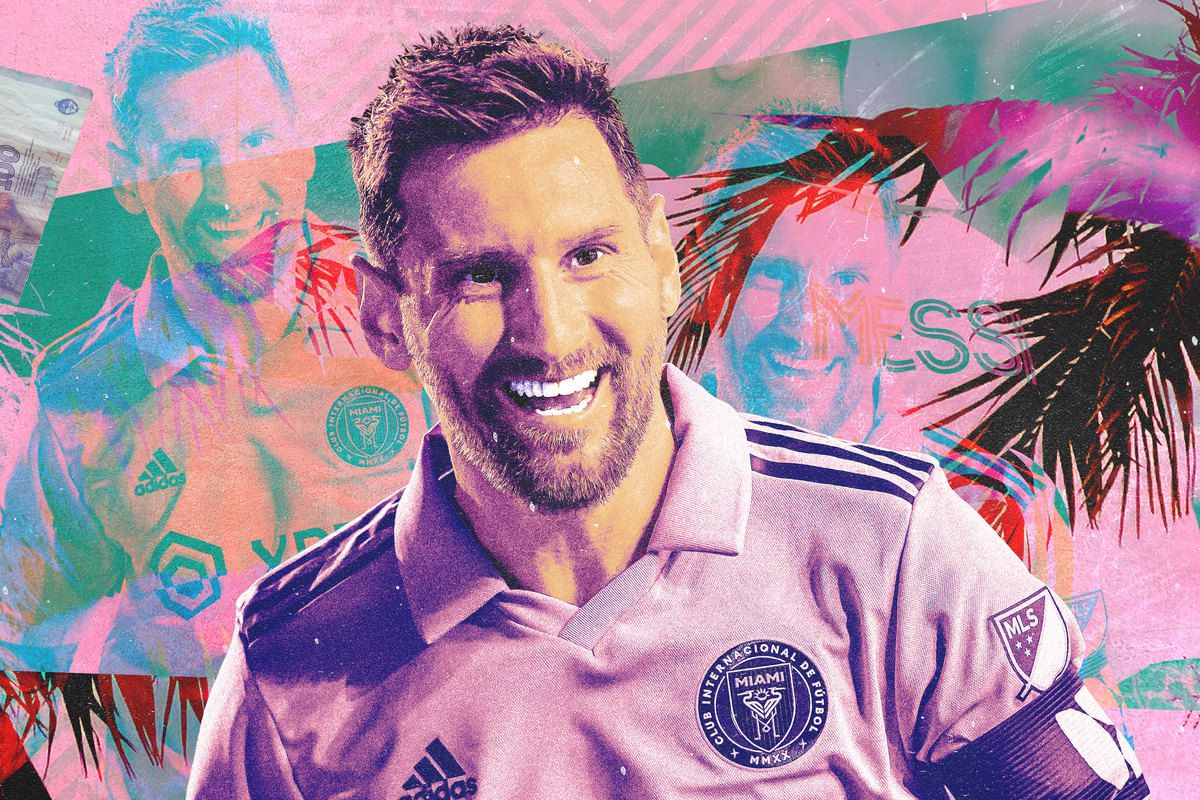
Denominación: 100